Louis Chevrolet

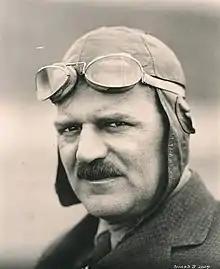
Chevrolet at Tacoma, June 1919

Louis-Joseph Chevrolet (December 25, 1878 – June 6, 1941) was an American racing driver, mechanic and entrepreneur who co-founded the Chevrolet Motor Car Company in 1911.